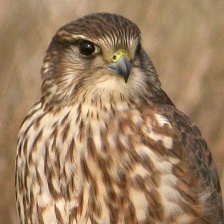
Species: MERLIN
Scientific name: FALCO COLUMBARIUS